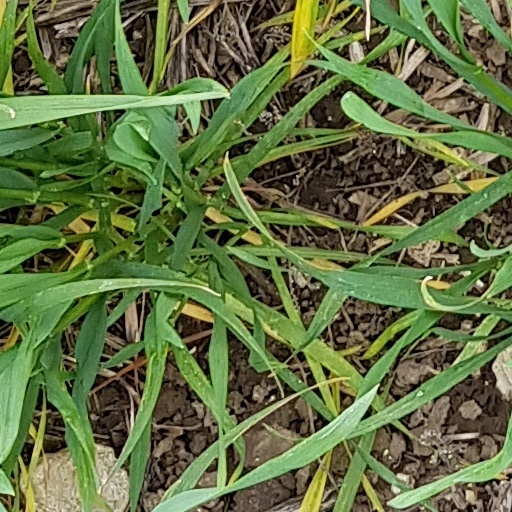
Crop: wheat